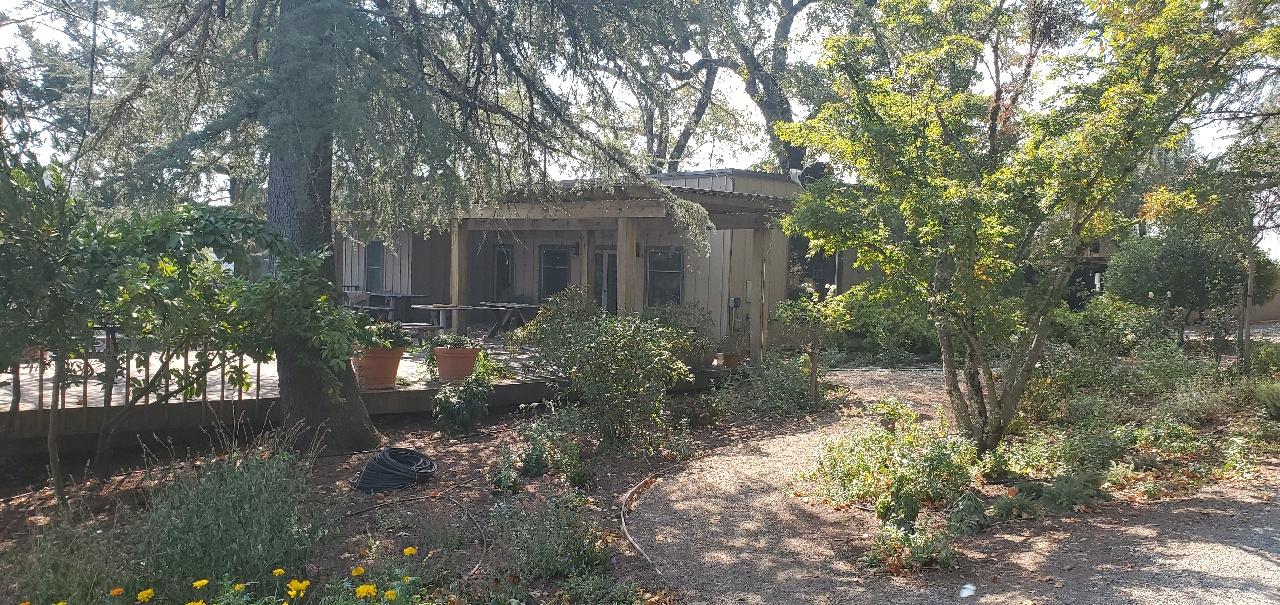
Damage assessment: no_damage